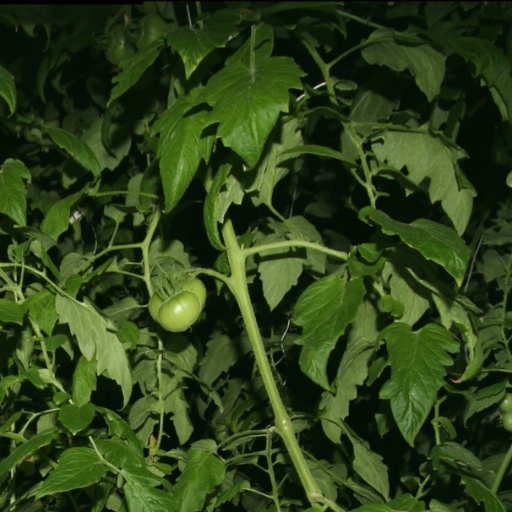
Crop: tomato